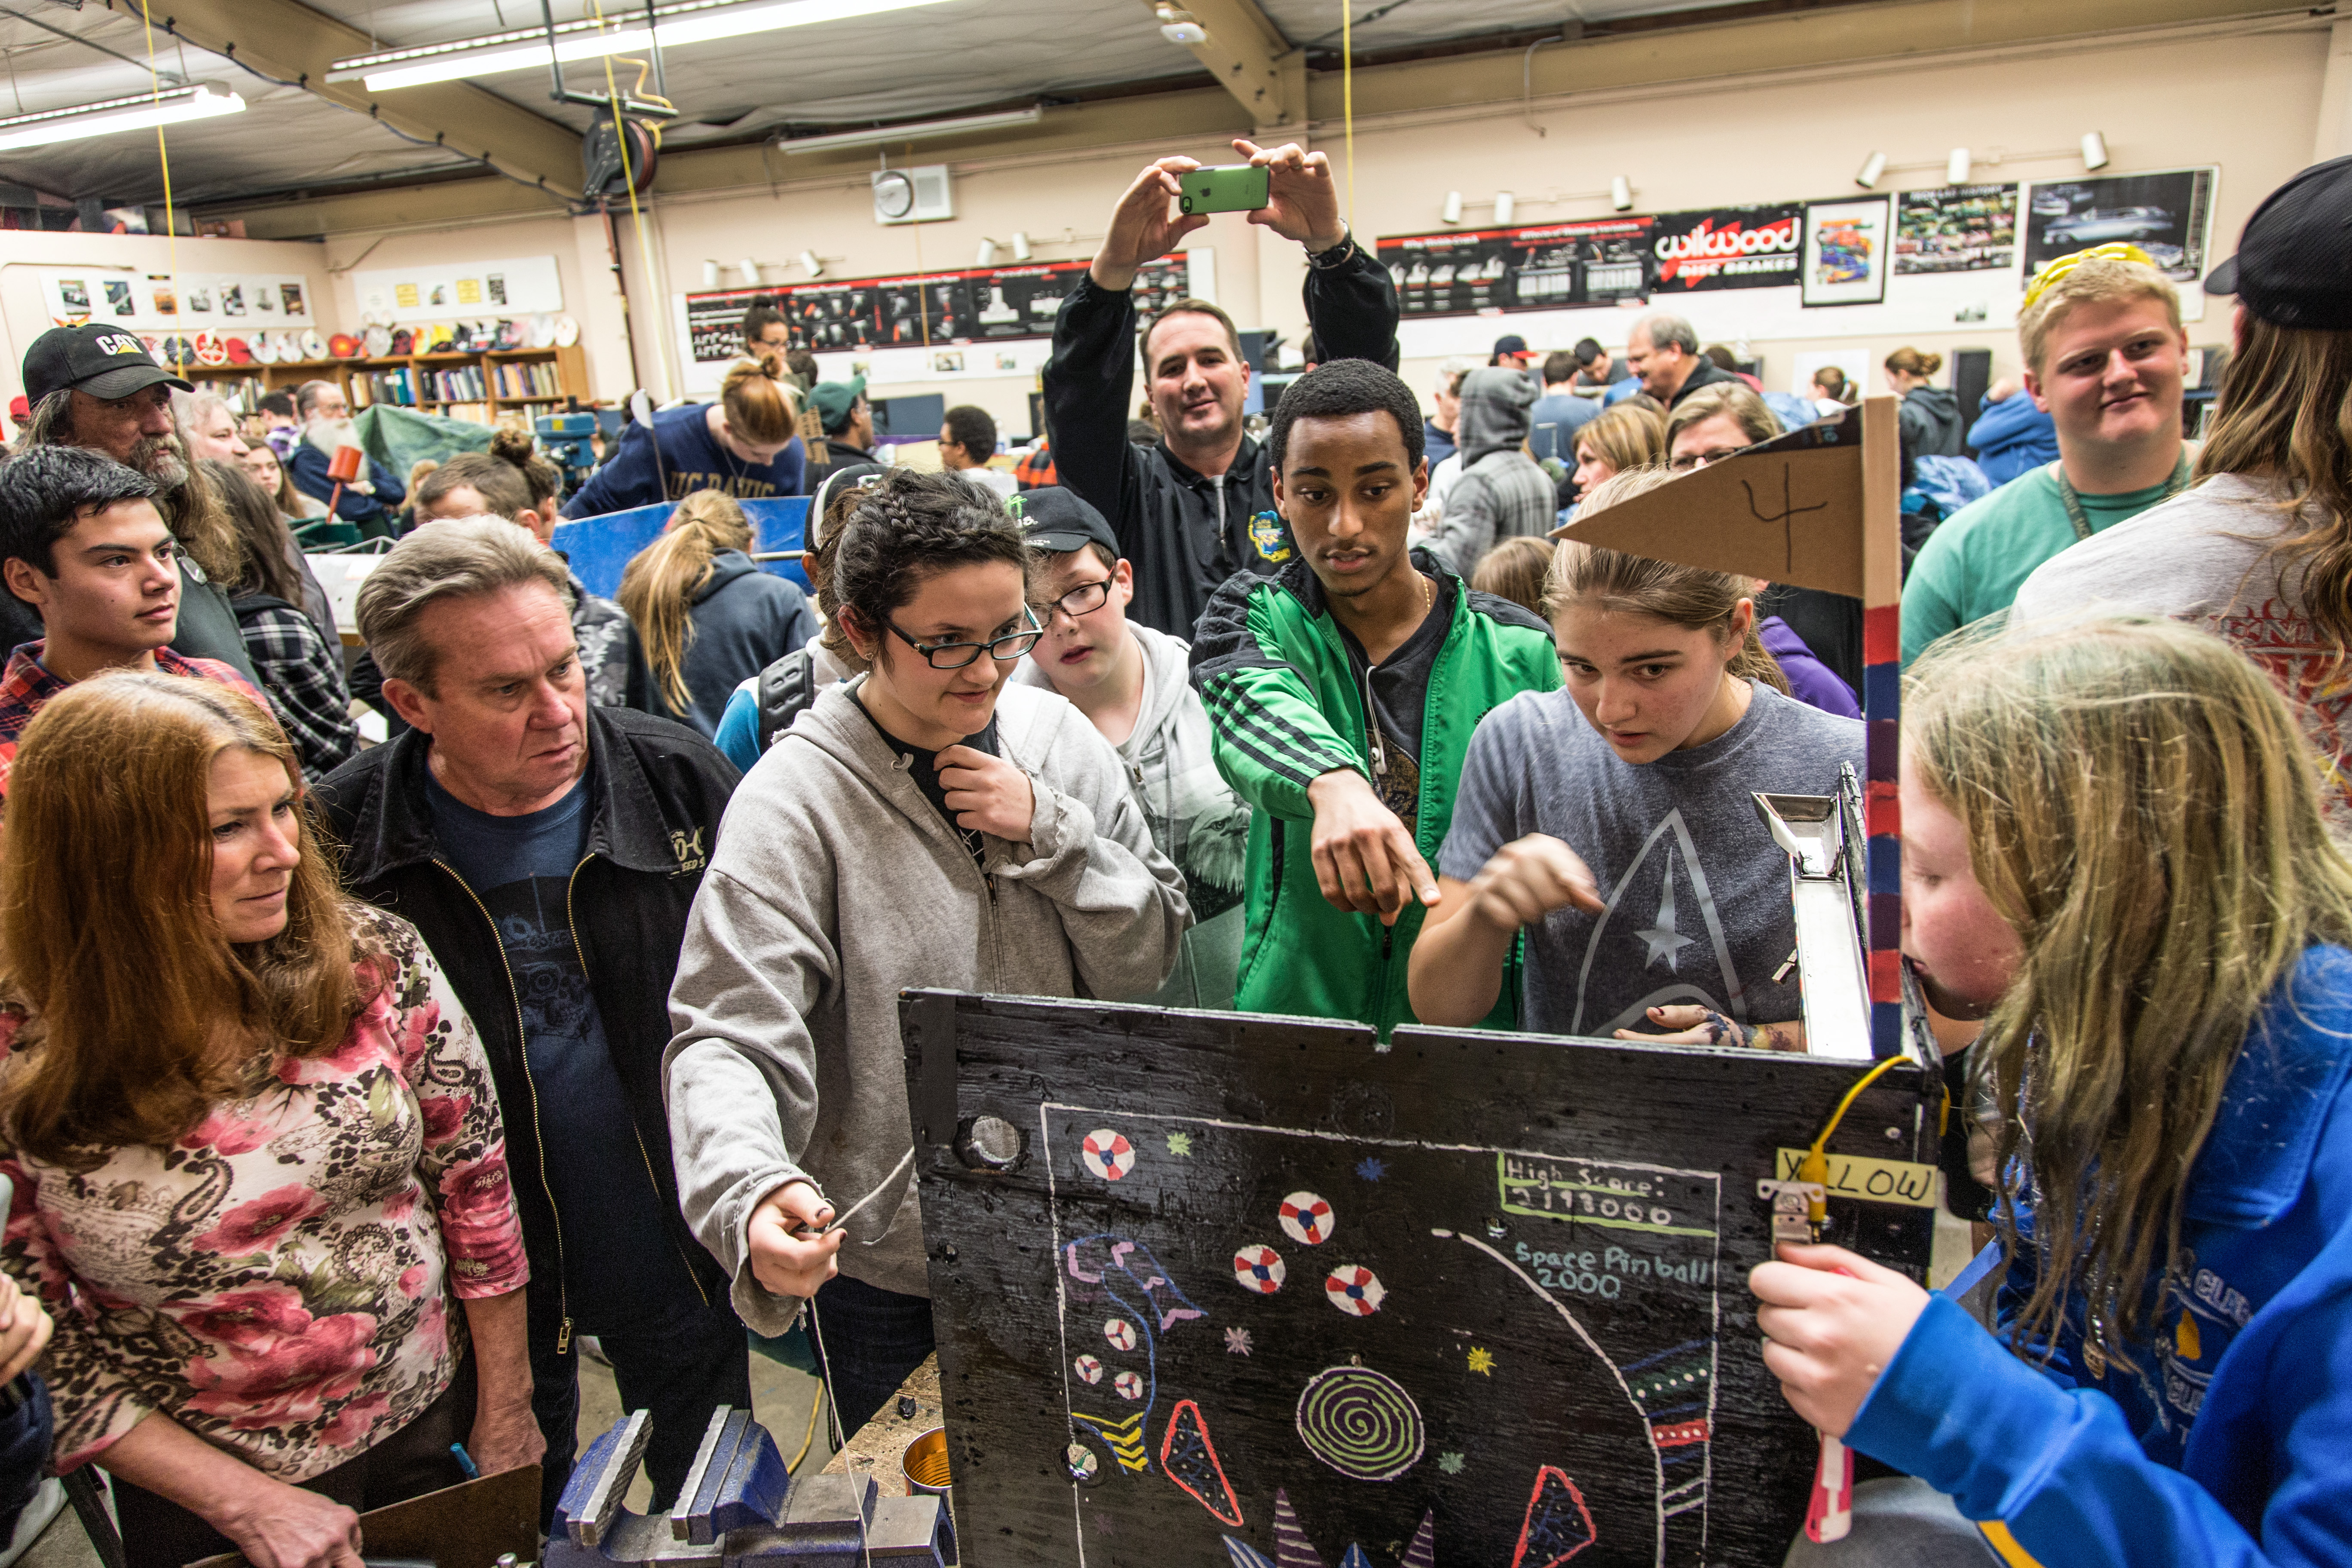
crowd, community, science, elcaminohighschool